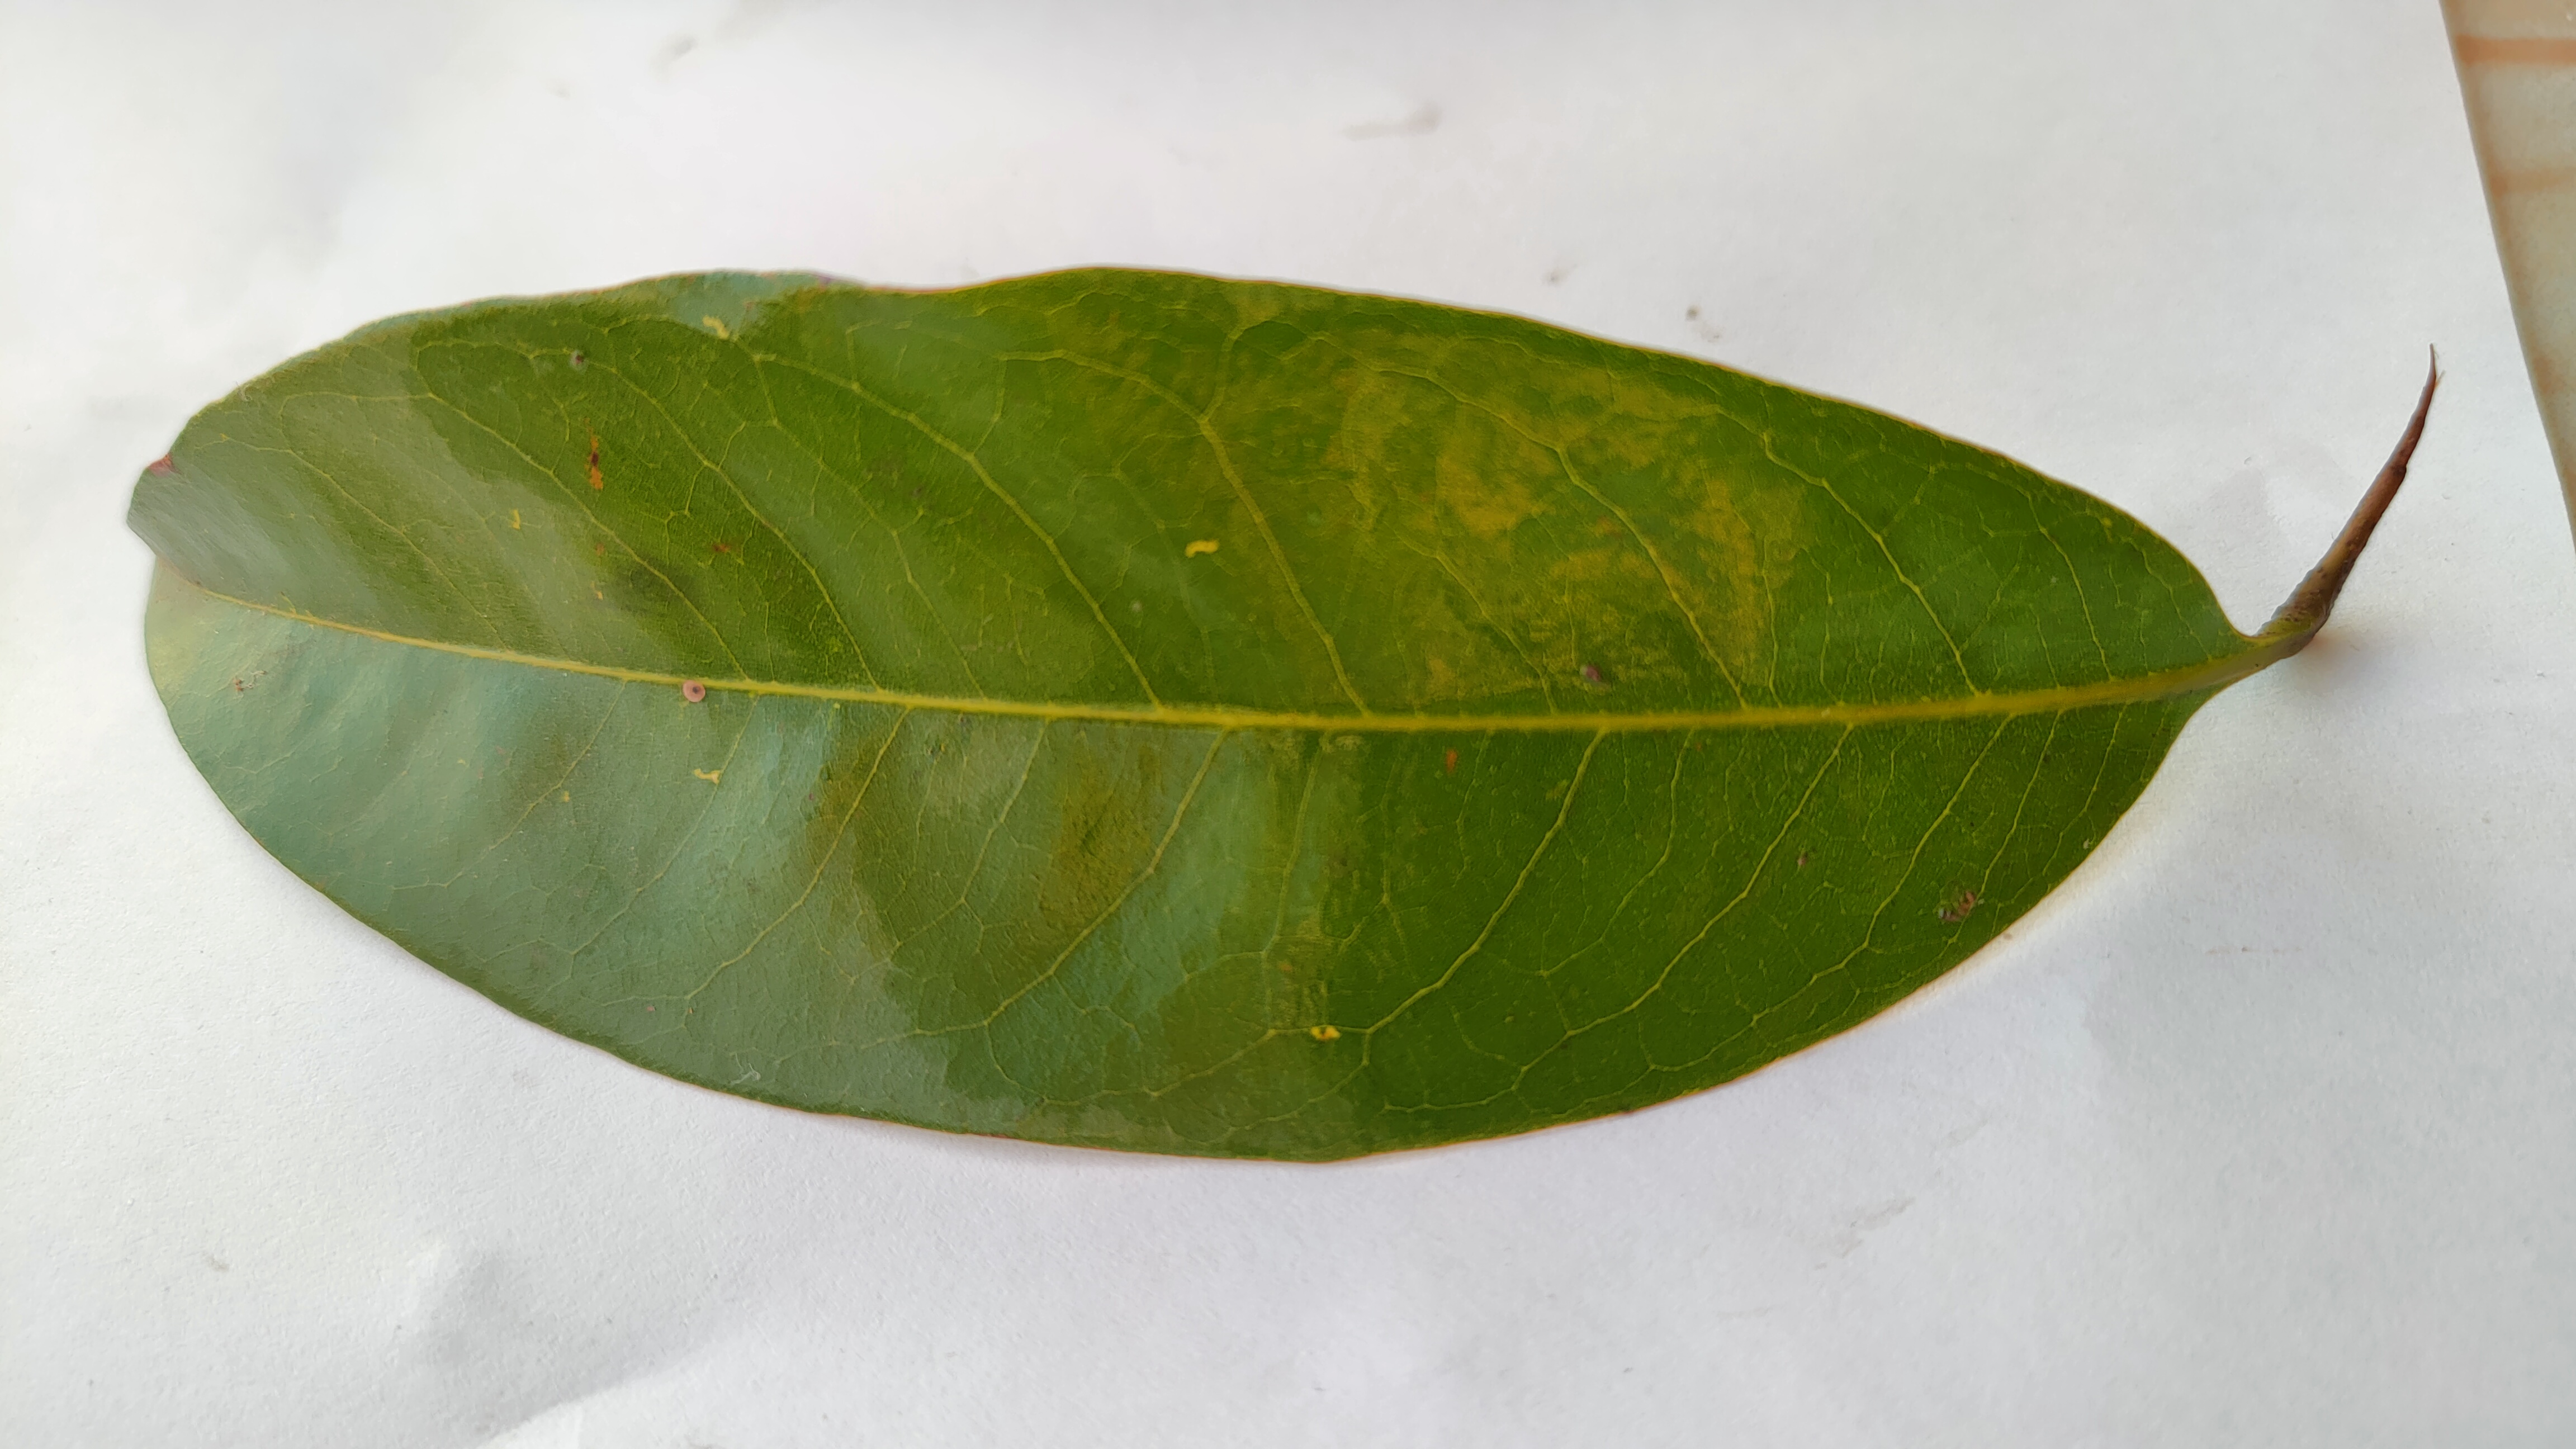
Leaf variety: Lychee